Toy

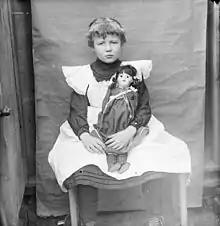
A girl and her doll in the 1900s

With toys comprising such a large and important part of human existence, the toy industry has a substantial economic impact. Sales of toys often increase around holidays where gift-giving is a tradition. Some of these holidays include Christmas, Easter, Saint Nicholas Day, and Three Kings Day.